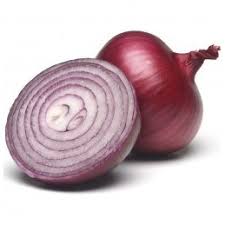
Ci nataal bii nag moom ñi ngi am ñi ngi am ñaari doomi soble, benn doomu soble  bi bu lumm la beneen bi dañ koo dañ koo xaaj mais soble gii moom lañuy woowe soble mbey mi maanaam soble la buy bàyyeekoo fii ci sunu réew ay doomu réew mi ñoo ko ñoo ko, ay doomi réew mi ñoo ko bay parfois danañ jànkoonteel ay ay ay ayy manees nañ ni ay difficulté ndax hã lu ci ëpp doomu réew mi dañuy taamu di jënd haa soble buy bàyyeekoo réewu ci yeneen réew yi Li koy waral mooy dañuy wax dañuy faral naan di naan soble bii dafa gaaw a yàqu waaye itam dafa bari ndox nag ndax seen i ñi koy ji duñ ko bàyyi mu ñor nam war a ñore.